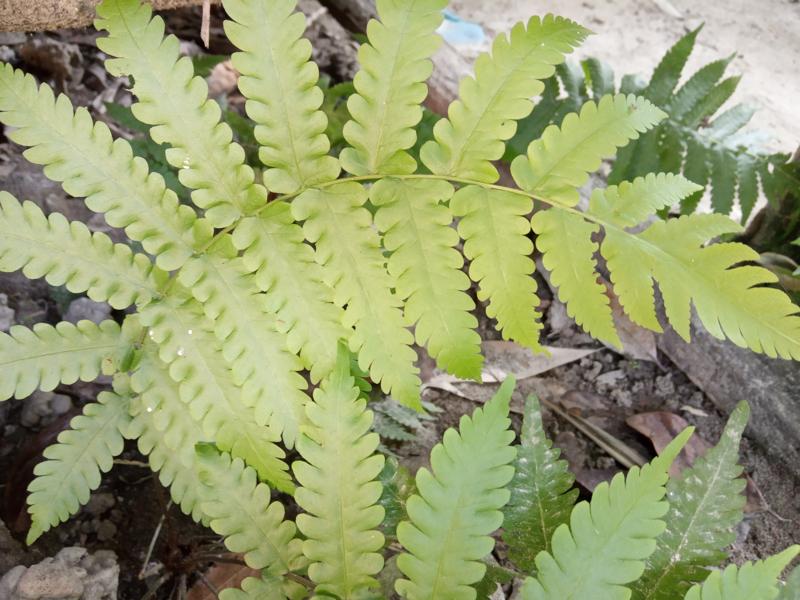
Weed species: Pteris vittata